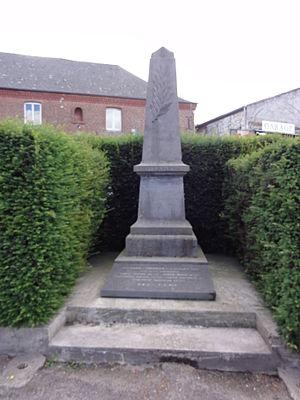
Aimeries (Aulnoye-Aimeries, Nord, Fr) monument aux morts
Aymeries est une ancienne commune française située dans le département du Nord et la région Hauts-de-France.